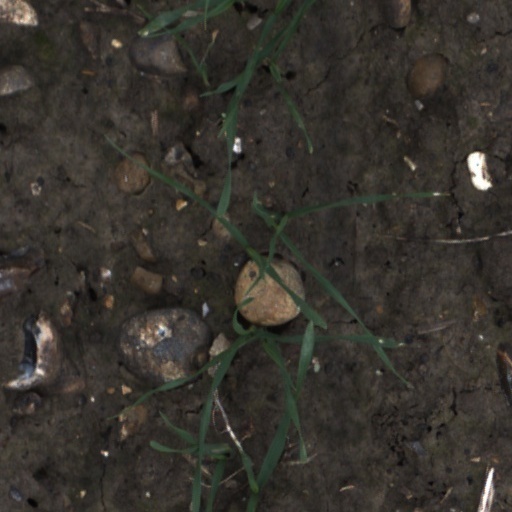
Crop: wheat